Kevin Hogan

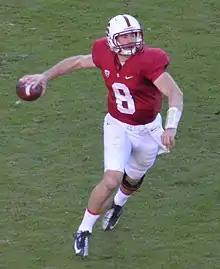
Hogan with the Stanford Cardinal in 2013

Hogan was again named the Cardinal's starter for the 2013 season. In the season opener against San Jose State on September 7, 2013, Hogan threw for 207 yards and two touchdowns. Hogan went on to lead the Cardinal to an 11–2 regular season record, with notable wins over Notre Dame, Oregon, UCLA, and Arizona State in the Pac-12 Championship game. In the 11th game of the season, Hogan threw for a career-best 349 yards and 5 touchdowns (all in the first half, and the most by a Stanford quarterback since 1999) in a 63–13 victory over rival California. These wins helped the Cardinal earn a spot in the 2014 Rose Bowl against Michigan State, where the Spartans won a narrow 24–20 victory after stopping Hogan and the Cardinal offense on a critical 4th down play, late in the fourth quarter. Hogan finished the season with 2,630 passing yards, 20 touchdowns passing, two rushing touchdowns, and 10 interceptions.